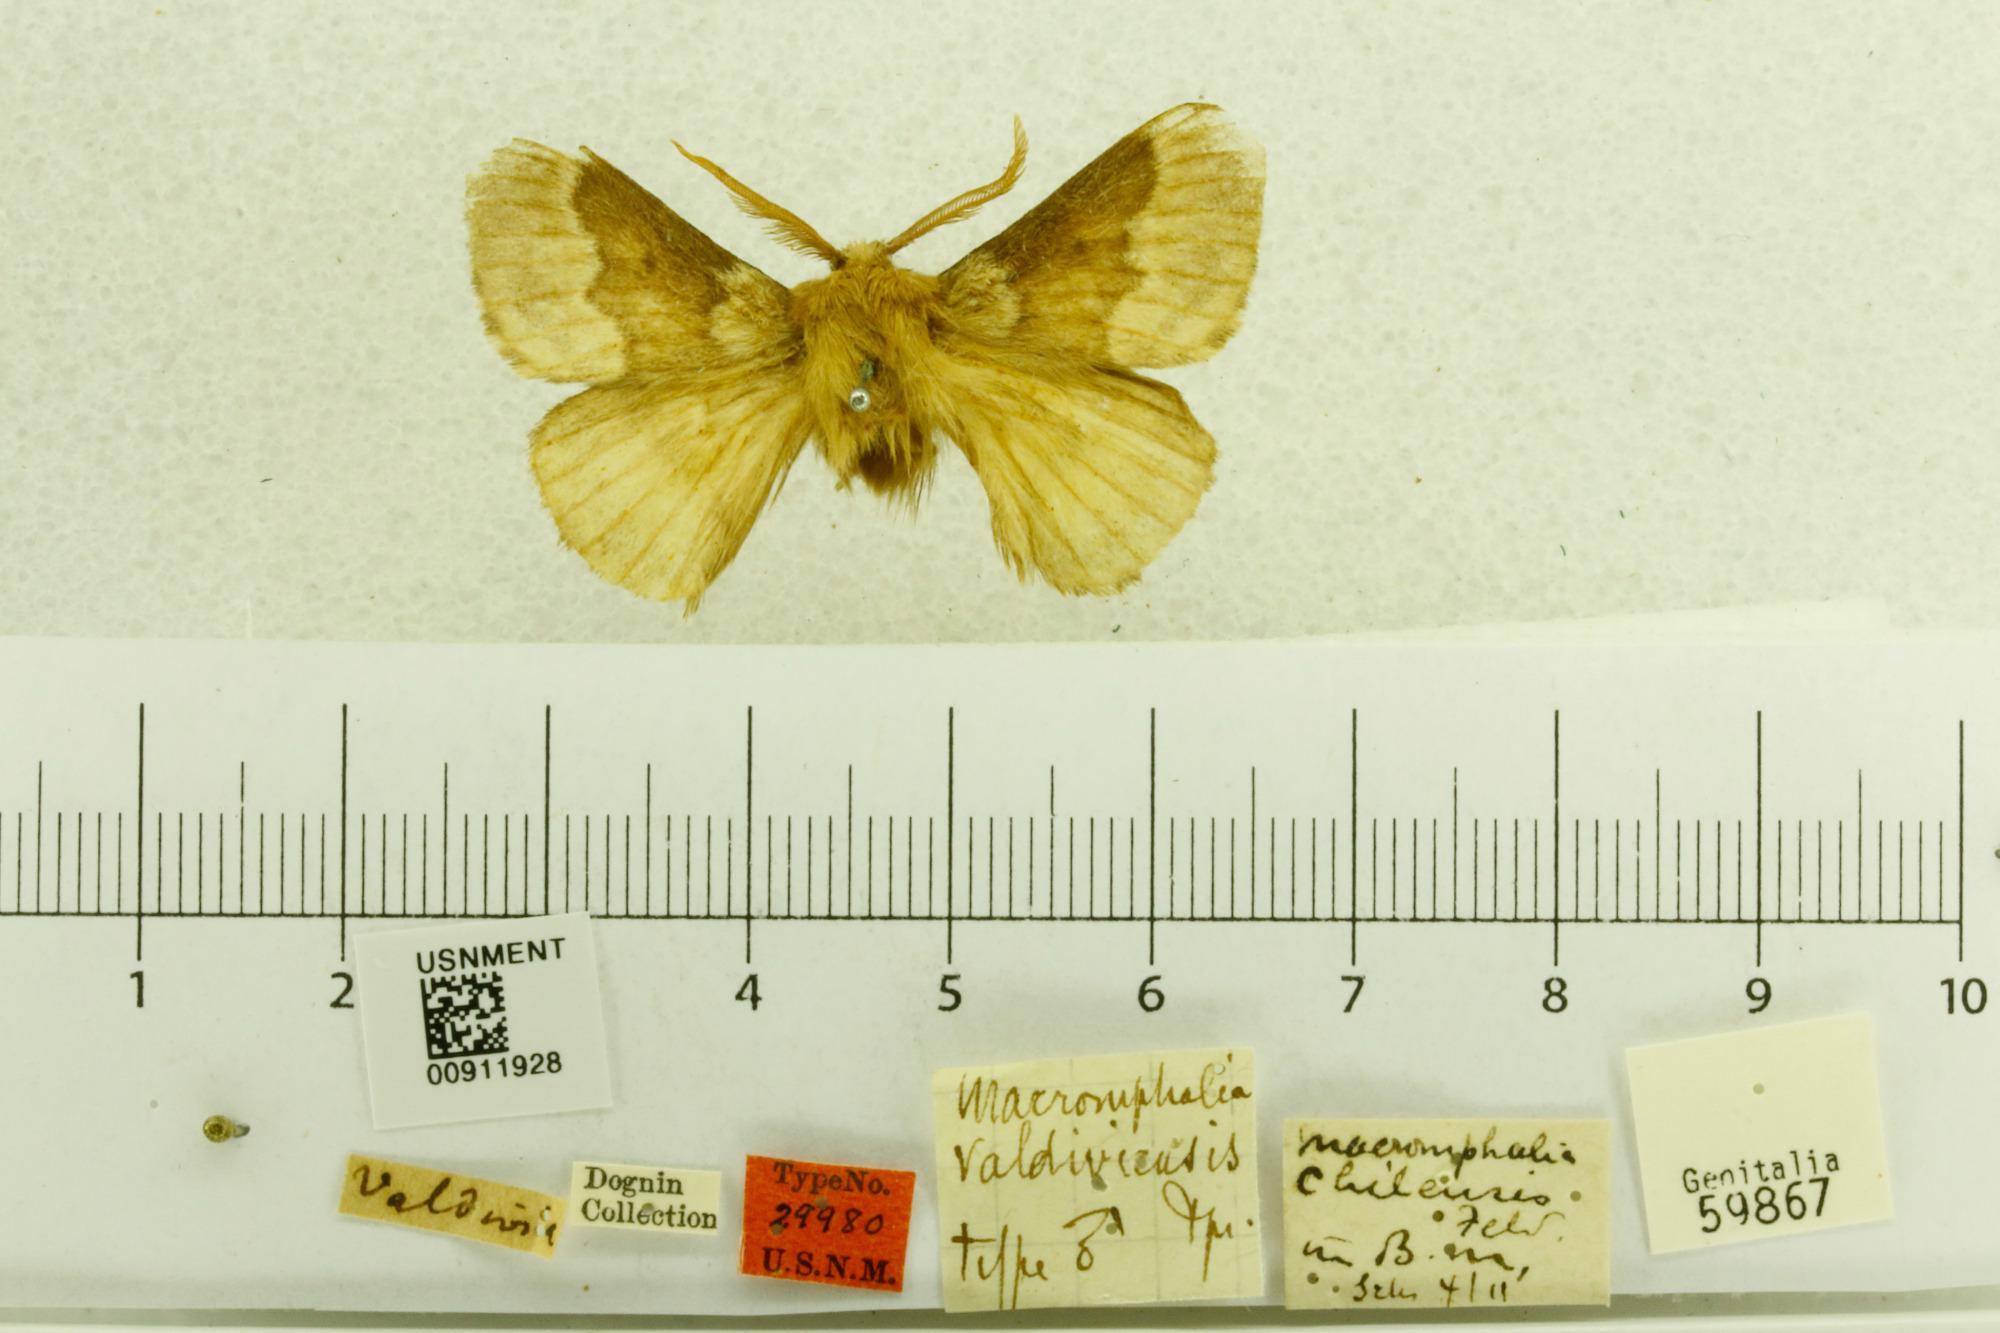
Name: Macromphalia valdiviensis
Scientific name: Macromphalia valdiviensis Dognin, 1912
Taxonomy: Animalia, Arthropoda, Insecta, Lepidoptera, Lasiocampidae
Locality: Valdivia, Chile